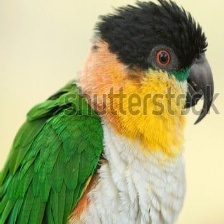
Species: BLACK HEADED CAIQUE
Scientific name: PIONITES MELANOCEPHALUS